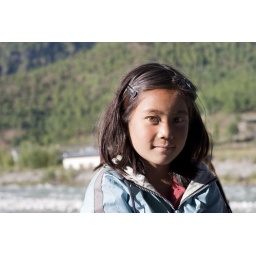
Young girl at weekend market in Paro, Bhutan